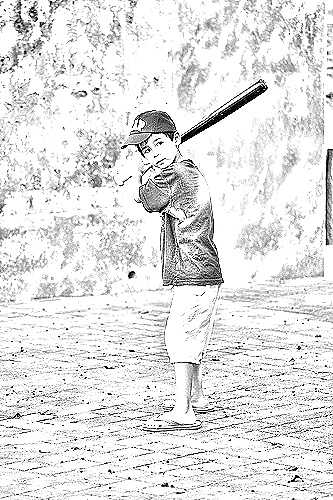
Portrait style: Sketch Portrait